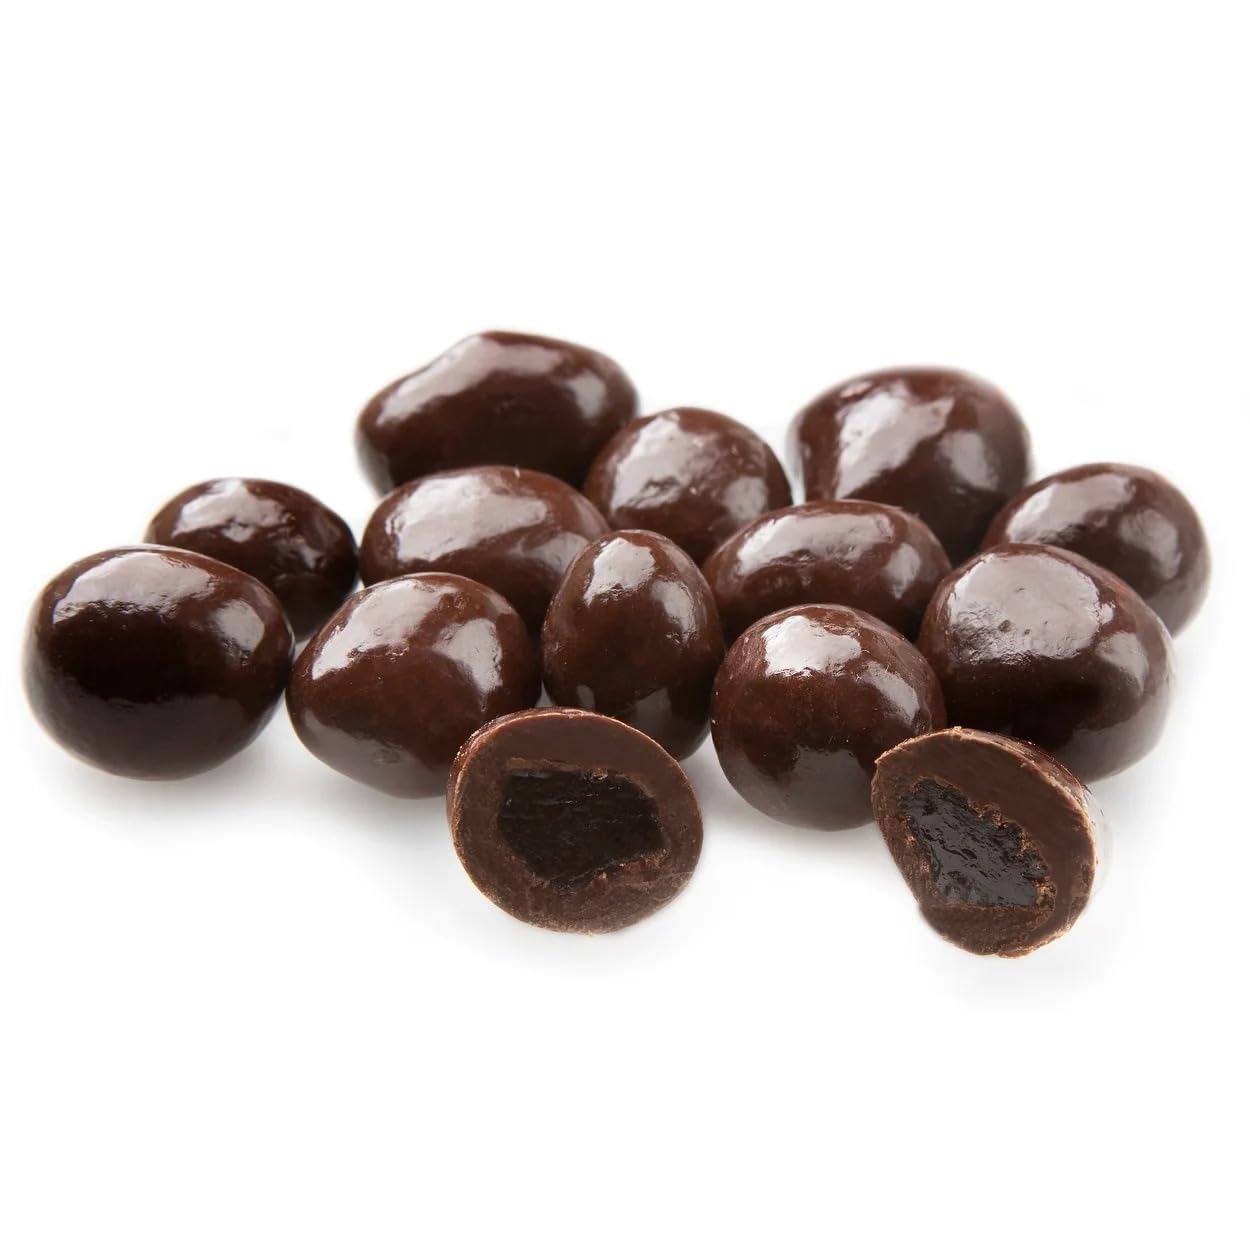
Item Name: NY Spice Shop No Sugar Added Dark Chocolate Covered Raisins - 1 Pound Sugar Free Snacks for Candy Lovers
Bullet Point 1: 🍇NY SPICE SHOP SUGAR FREE CHOCOLATE COVERED RAISINS - Enjoy the rich taste of chocolate and sweet raisins without the added sugar. A delicious treat for your taste buds without compromising on flavor.
Bullet Point 2: 👀EYE CATCHING DECORATION - Enhance your desserts with NY Spice Shop's sugar-free chocolate-covered raisins. Perfect for decorating cakes, cupcakes, and desserts. Elevate your presentation with these delicious, eye-catching additions.
Bullet Point 3: 😋NO COMPROMISE ON FLAVOR - Sugar-free chocolate-covered raisins deliver delightful sweetness without the sugar. Enjoy guilt-free indulgence with these delicious treats, perfect for satisfying your sweet cravings without compromising on flavor.
Bullet Point 4: 🍿ON THE GO SNACKS - Sugar-free chocolate-covered raisins make on-the-go snacking a joy. Experience tasty convenience with these portable delights—perfect for satisfying your sweet cravings anytime, anywhere.ADD TO CART NOW!
Bullet Point 5: 🎬YOUR MOVIE TIME FRIEND - Elevate movie nights with Sugar-free chocolate-covered raisins. Enjoy the perfect blend of sweet and chocolatey goodness for a delicious treat during your favorite films. Movie time snacks made it memorable!
Product Description: Indulge in the exquisite taste of <b>No Sugar Added Dark Chocolate Covered Raisins</b> from NY Spice Shop. These delightful treats provide a guilt-free snacking experience, featuring the perfect fusion of rich, dark chocolate and sweet raisins without the added sugar. Whether you're looking for a tasty on-the-go snack or a decorative touch for your desserts, these raisins are a versatile choice. Here's why you'll love them: <ul> <li><b>Sugar-Free Goodness - </b> Enjoy the delectable combination of dark chocolate and plump raisins without the added sugar. Satisfy your sweet cravings without compromising on flavor.</li> <li><b>On-the-Go Convenience - </b> Elevate your snacking experience with these portable delights. Perfect for on-the-go munching, they make for a convenient and delicious snack during busy days or movie nights.</li> <li><b>Versatile Decorations - </b> Take your dessert presentation to the next level with these chocolate-covered raisins. Use them to decorate cakes, cupcakes, and other desserts, adding a touch of sweetness and elegance.</li> <li><b>Movie Night Essential - </b> Make your movie nights memorable with the perfect movie-time snack. The combination of dark chocolate and raisins creates a mouthwatering blend that enhances your cinematic experience.</li> </ul> Whether you're a health-conscious snacker or a dessert enthusiast, these No Sugar Added Dark Chocolate Covered Raisins are a delightful choice. Treat yourself to the luscious flavors and convenience they offer, creating sweet moments without the added sugar guilt. 🍇🍫
Value: 16.0
Unit: Ounce

Price: 23.99